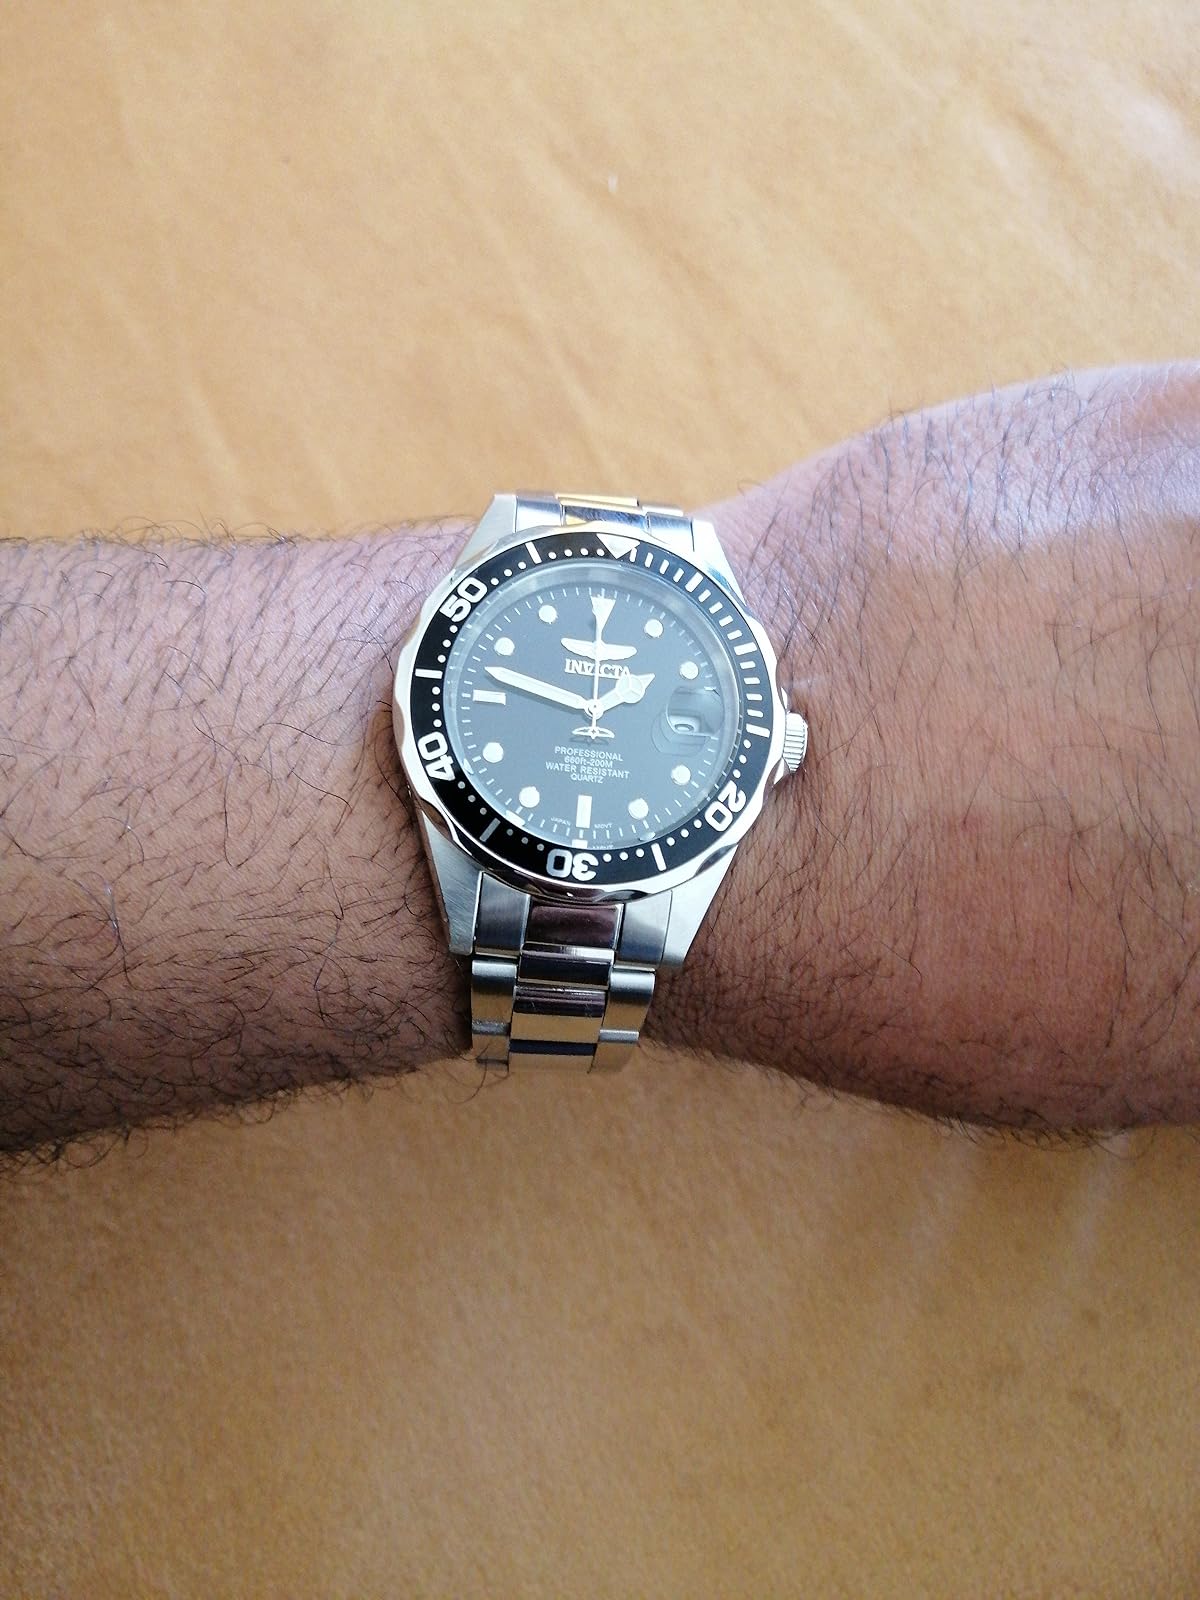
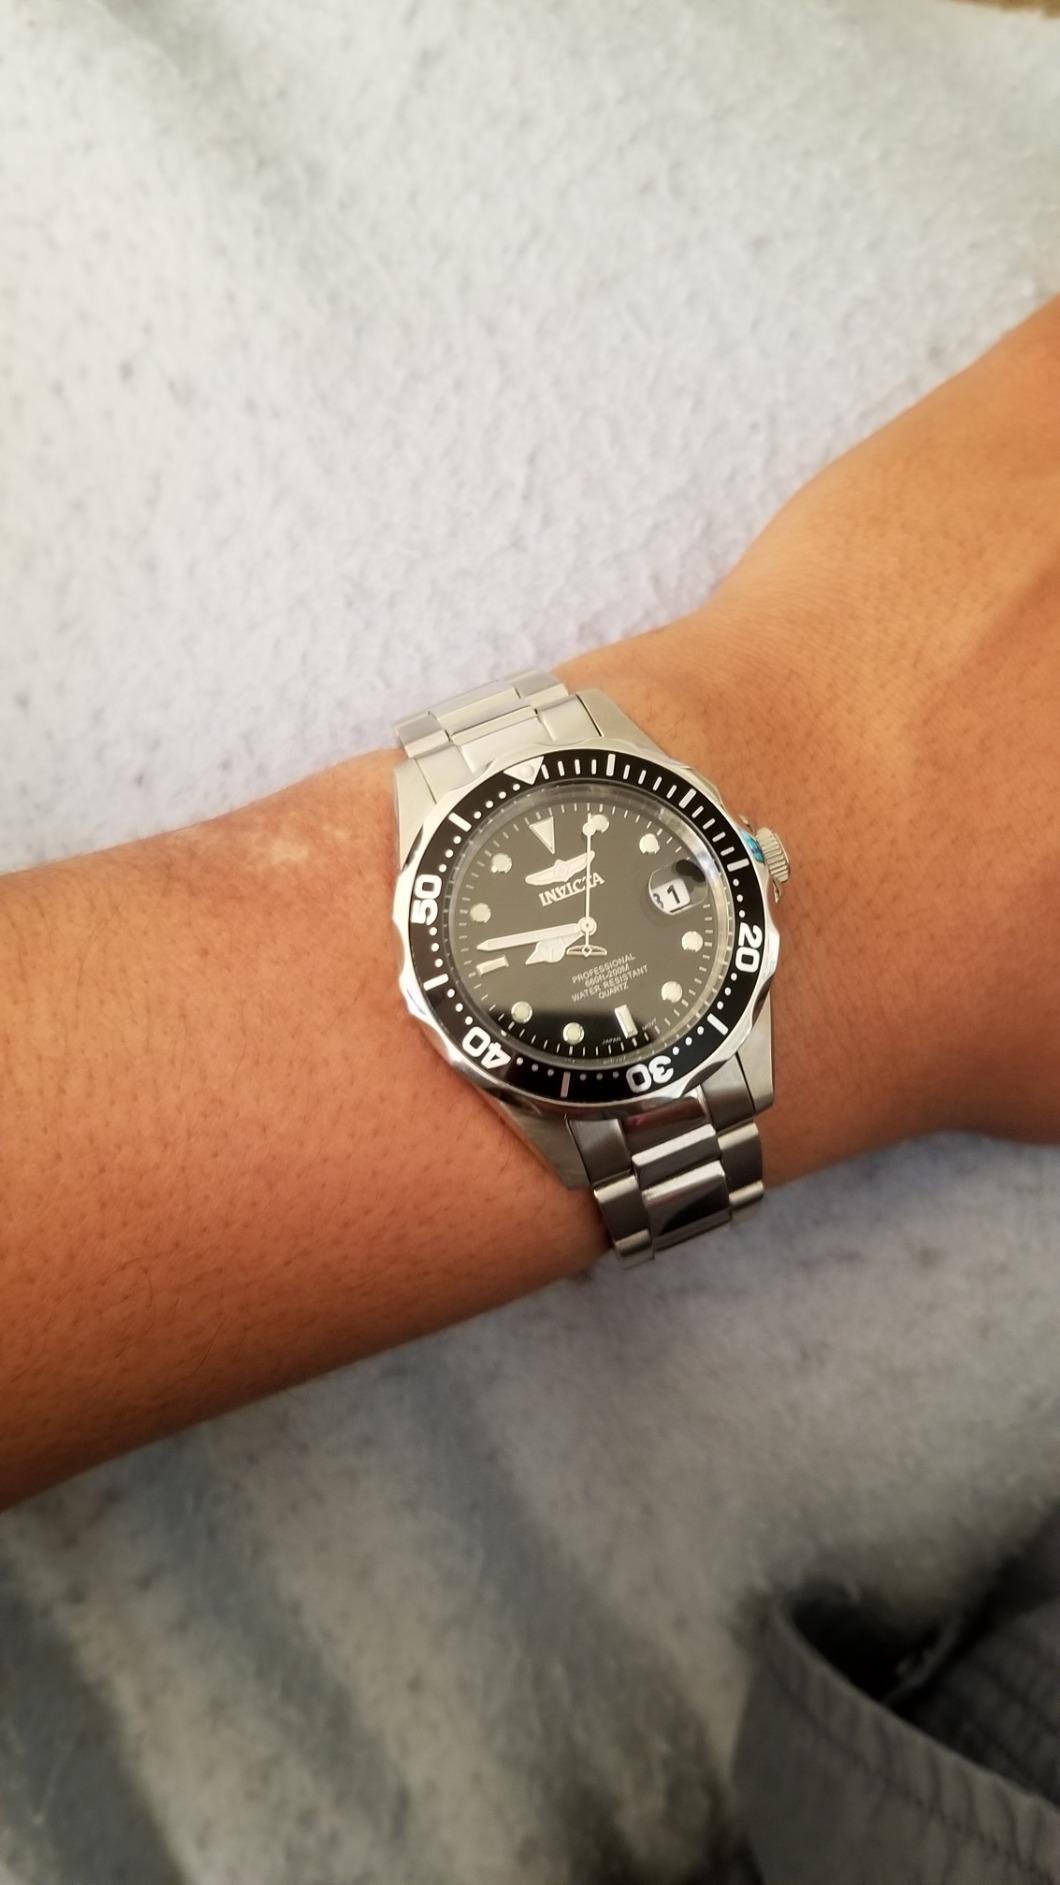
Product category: accessories_watch
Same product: yes